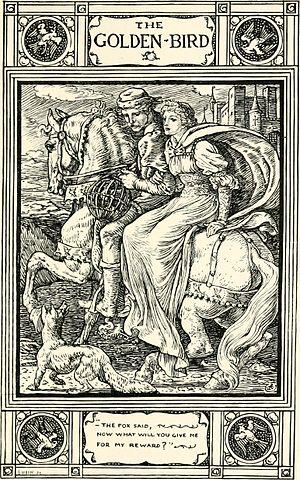
L'Oiseau d'or est un conte populaire allemand qui figure parmi ceux recueillis par les frères Grimm dans le premier volume de Contes de l'enfance et du foyer. Il est voisin du conte russe intitulé Ivan Tsarévitch, l'Oiseau de feu et le Loup gris. On en connaît une version bretonne fort proche, Le Merle d'or, recueillie à la fin du XIXᵉ siècle par Paul Sébillot.